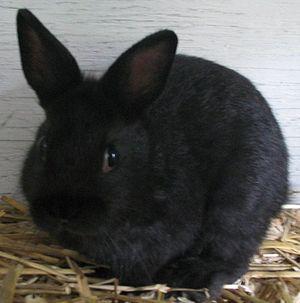
Le lapin nain de couleur est l'une des races naines du lapin domestique les plus répandues dans les animaleries européennes. Génétiquement issus du lapin polonais, appelé aussi hermine, les lapins nains de cette race n'ont jamais vraiment été élevés pour leur chair.